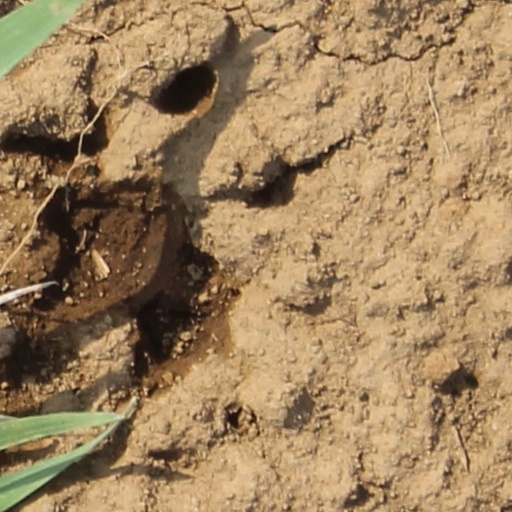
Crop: wheat